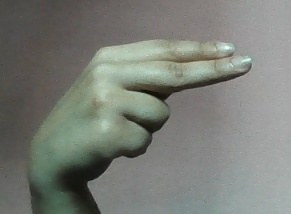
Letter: ain